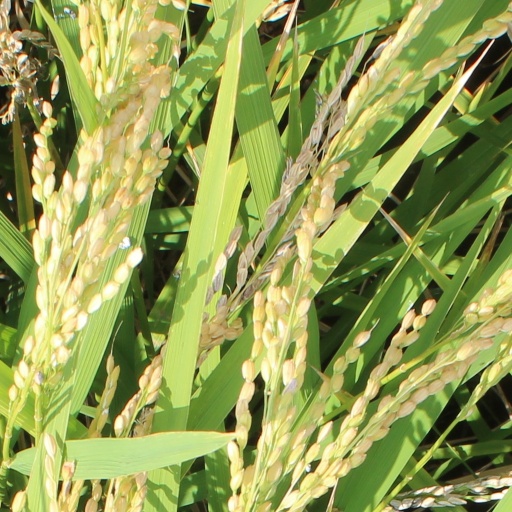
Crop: rice